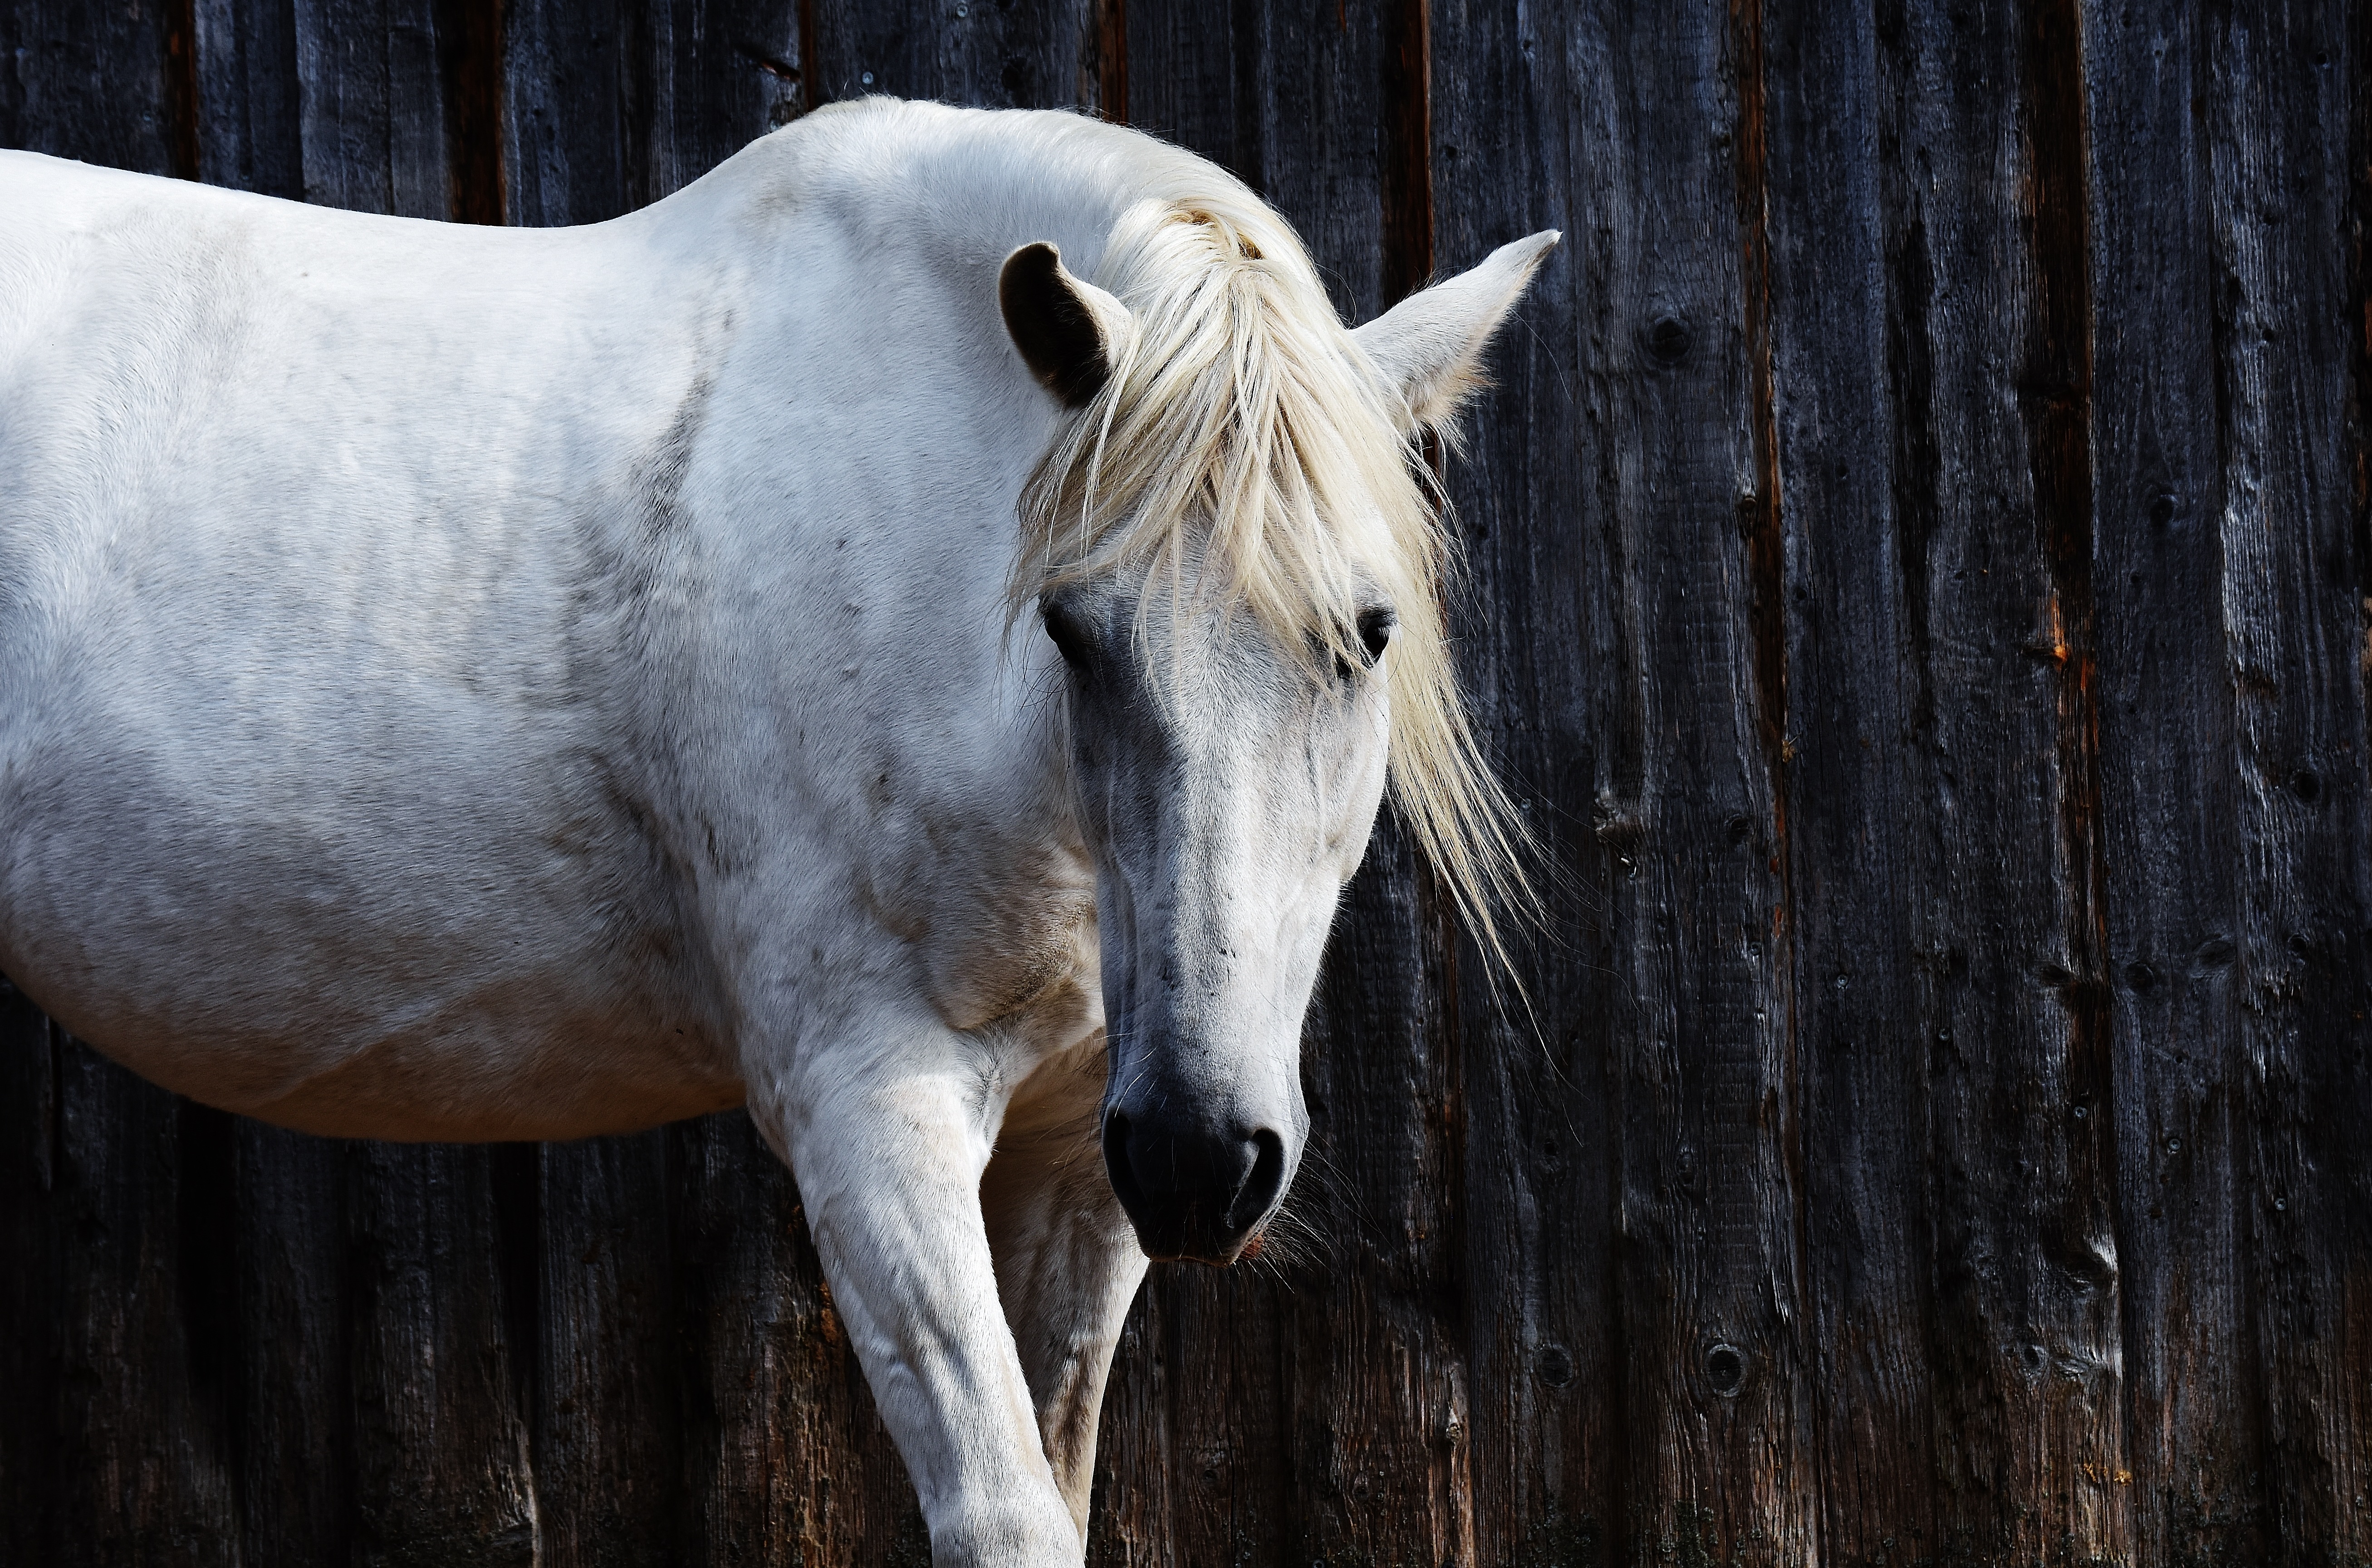
nature, winter, animal, horse, mammal, stallion, mane, ride, fauna, stall, vertebrate, mare, mold, horse head, reiterhof, white horse, horse like mammal, mustang horse